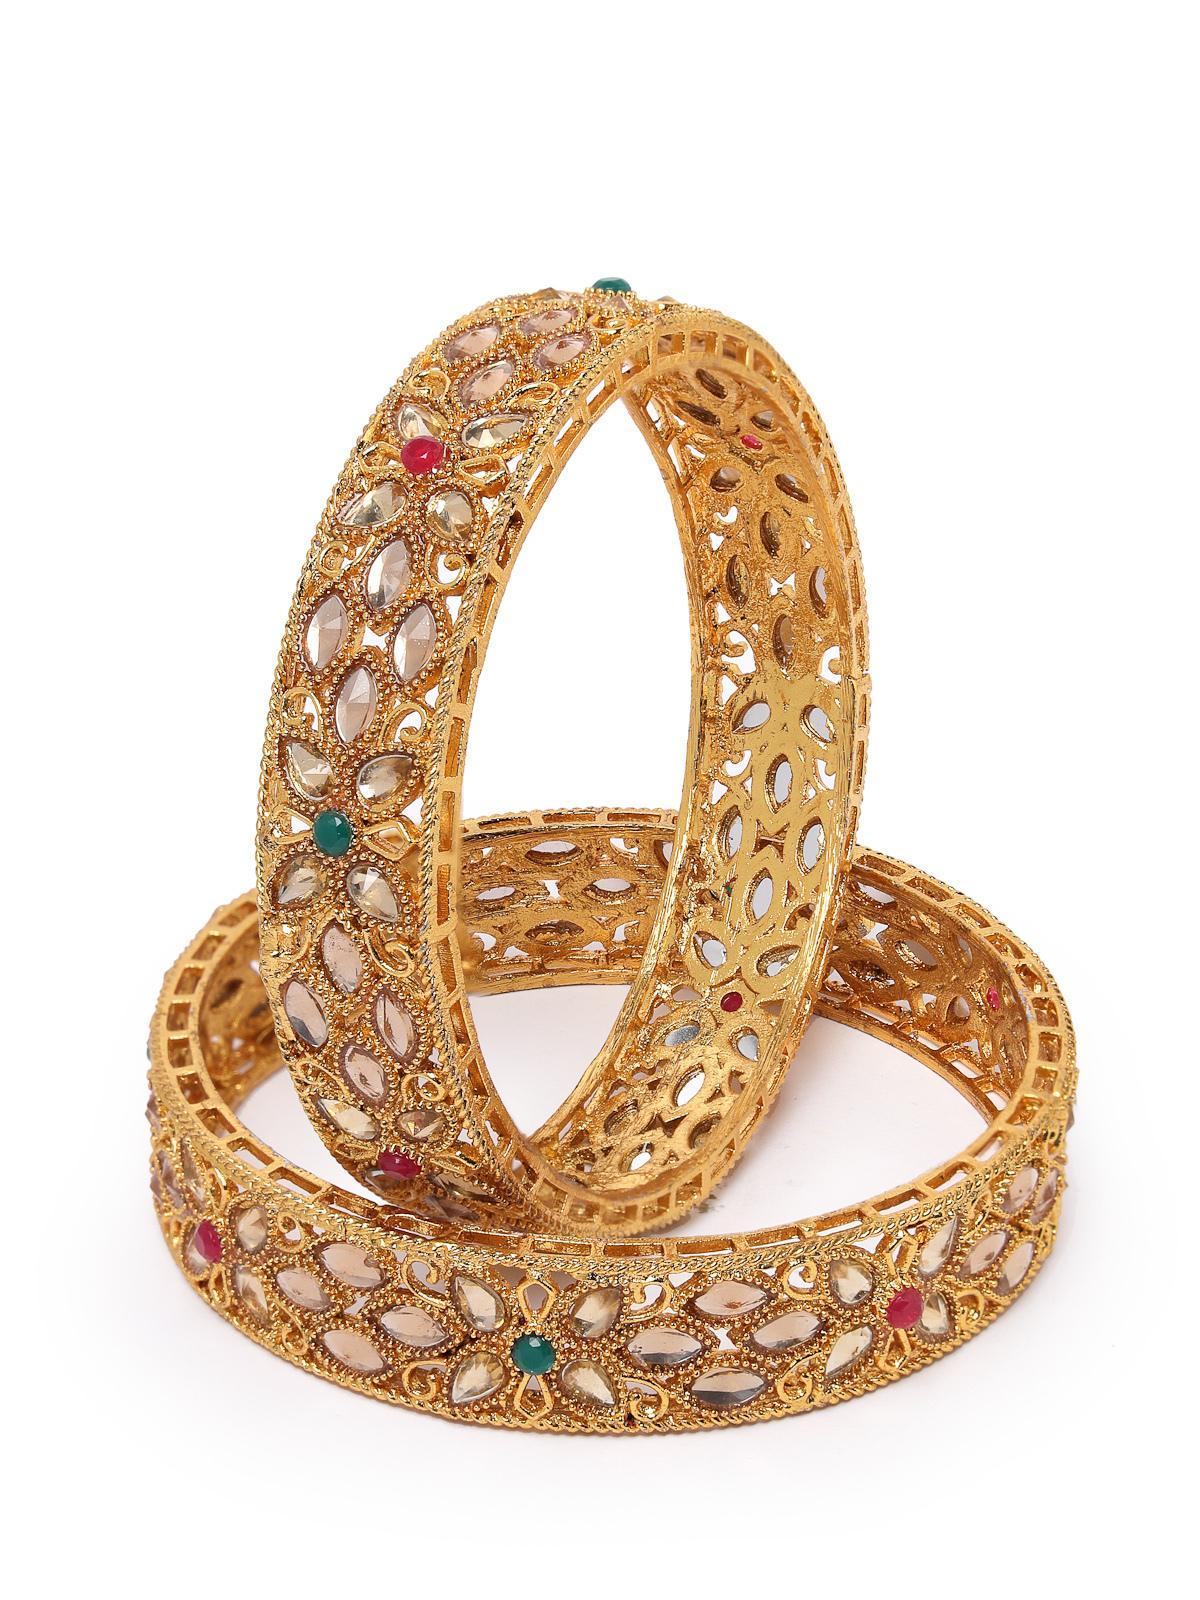
Sukkhi Eye-Catchy Floral Style Gold Plated Red And Green Broad Bracelet Bangle Set Jewellery for Women & Girls | Set of 2 Latest Design | Birthday Anniversary Gift for Women|B105890_2.6
Type: Bracelets & Bangles
Brand: Sukkhi
Price: Rs. 359
 Adorn your wrists with the Sukkhi Eye-Catchy Floral Style Gold Plated Broad Bracelet Bangle Set for Women & Girls. This set of two captivates with a delightful floral design in a vibrant blend of red and green, showcasing the latest design trends. The gold-plated finish adds an opulent touch to any ensemble. Sized at 2.4, 2.6 and 2.8, these bracelets make for a perfect birthday or anniversary gift, celebrating contemporary style and timeless beauty for the special women in your life with a set that's both eye-catching and versatile.Disclaimer:There may be slight variation in shade and colour due to photographic effects and monitor settings
Included: 2 Bangles